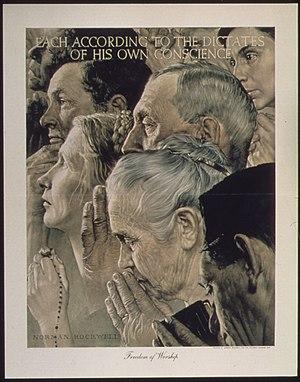
Le prix des quatre libertés de Roosevelt est une distinction décernée annuellement à des hommes et femmes dont les accomplissements ont démontré un engagement envers les principes que le Président Franklin Delano Roosevelt a proclamés dans son discours historique devant le Congrès le 6 janvier 1941, comme essentiels à la démocratie : la liberté d'expression, liberté de religion, être à l'abri du besoin, être à l'abri de la peur. La remise du prix est organisée un an sur deux à New York, à l'Institut Franklin et Eleanor Roosevelt et à Middelbourg aux Pays-Bas, au Roosevelt Stichting.